Climate change in South Sudan

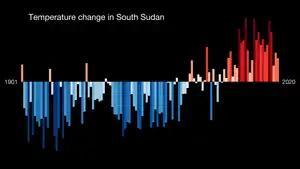
This bar chart is a visual representation of the change in temperature in the past 100+ years. Each stripe represents the temperature averaged over a year. The average temperature in 1971–2000 is set as the boundary between blue and red colors, and the color scale varies from ±2.6 standard deviations of the annual average temperatures between the years mentioned in the file name.

South Sudan is one of the five most vulnerable countries to climate change in the world. The country is facing the impacts of climate change, including droughts and flooding, which have indirect and interlinked implications for peace and security. Mean annual temperatures across South Sudan have increased by more than 0.4°C every decade in the past 30 years and are projected to increase between 1°C and 1.5°C by 2060, creating a warmer and drier climate. In the northeast, rainfall has decreased by 15–20%, but other regions experienced more frequent and severe floods.